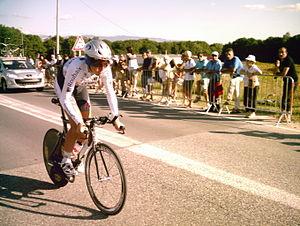
Bastien Delrot au départ du contre-la-montre de la troisième étape b du Tour de l'Ain 2009.